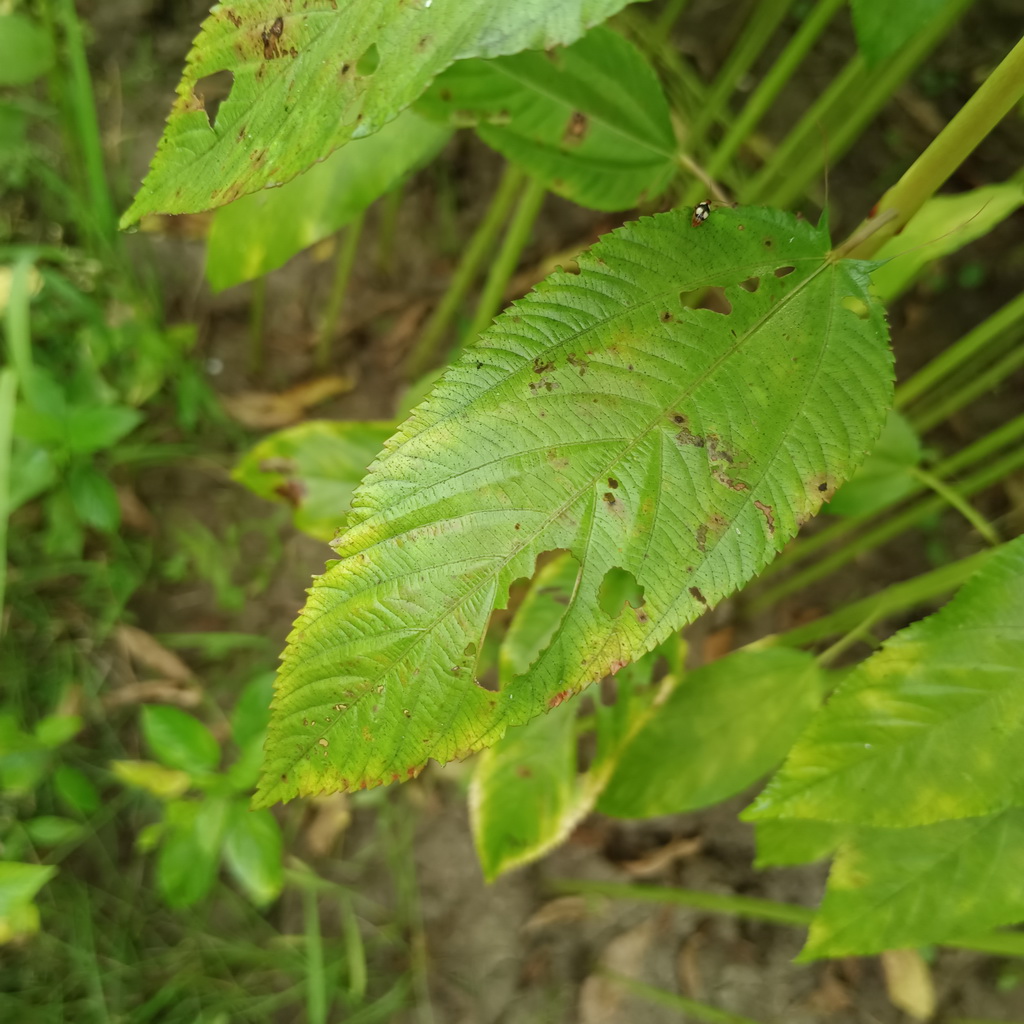
Label: Holed